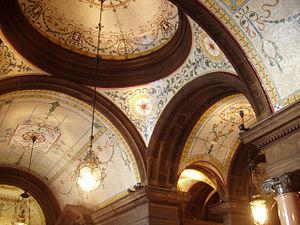
L'hôtel de ville de Glasgow, en anglais Glasgow City Chambers, est l'hôtel de ville de la ville de Glasgow, plus grande ville d'Écosse. Construit entre 1882 et 1889 par William Young, d'architecture victorienne, ce bâtiment est le siège du conseil municipal depuis 1889. Il est situé dans l'est de la ville, à George Square. Le bâtiment original mesure 5 016 m², avant d'être agrandi en 1923 et 1984 à 14 000 m².